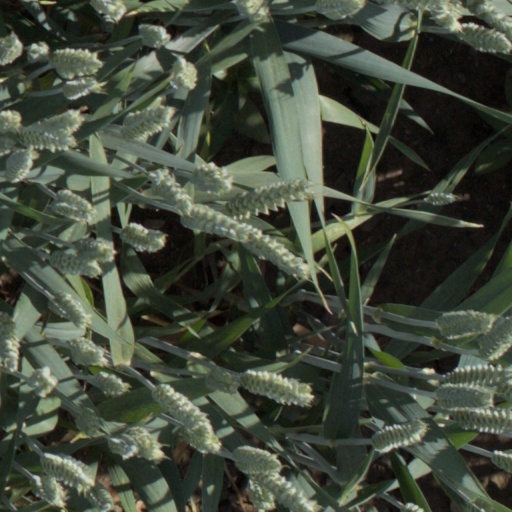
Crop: wheat